Tartessos

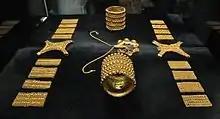
Treasure of El Carambolo, exhibited in the Archaeological Museum of Seville

J. M. Luzón was the first to identify Tartessos with modern Huelva, based on discoveries made in the preceding decades. Since the discovery in September 1958 of the rich gold treasure of El Carambolo in Camas, three kilometres west of Seville, and of hundreds of artefacts in the necropolis at La Joya, Huelva, archaeological surveys have been integrated with philological and literary surveys and the broader picture of the Iron Age in the Mediterranean basin to provide a more informed view of the supposed Tartessian culture on the ground, concentrated in western Andalusia, Extremadura, and in southern Portugal from the Algarve to the Vinalopó River in Alicante.